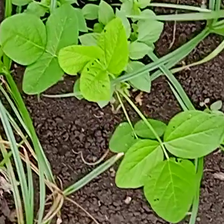
Weed species: Asian_Pigeonwings_(Clitoria Ternatea)